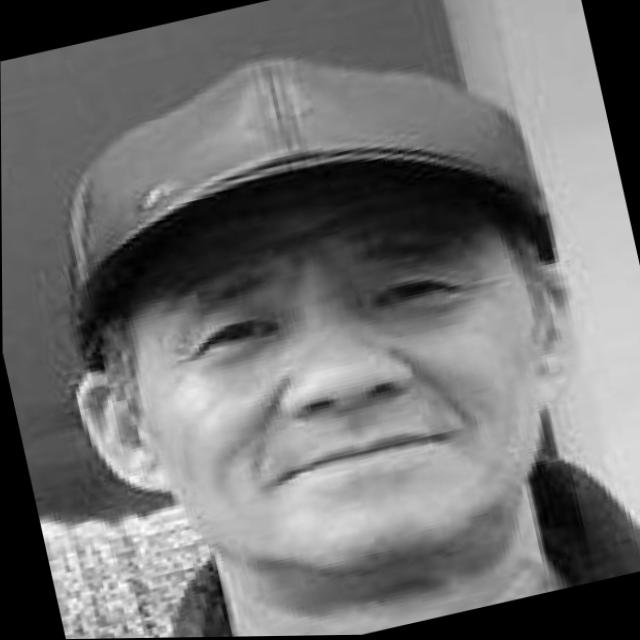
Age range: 65+